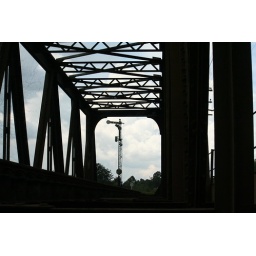
bridge of the trainway in sisaket province thailand is made by iron and painted with black colour.